2000s in music

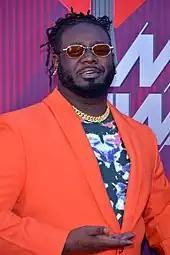
T-Pain was initially criticized for popularizing autotune, which is now considered an iconic trend of the decade.

By mid-2008, the sound began to fade as indie rap and alternative began to come in with artists such as Kid Cudi and The Cool Kids, who fused hip hop with electro and hipster influences. This trend continued on into the early 2010s. Alternative hip hop, almost unknown in the mainstream, except for a few crossover acts, evolved throughout the decade with the help of artists such as El-P, Mos Def, Lupe Fiasco, The Roots, MF Doom, Aesop Rock, and Common, who achieved unheard-of success for their field. Throughout the 2000s, alternative hip hop continued its philosophical, positive, and complex lyrical subject matter, while denouncing materialism, fashion, and money. This subgenre also includes spoken word and a branch of slam poetry. The subgenre could be said to be related to both the old school hip-hop culture of the 1980s and 1990s, and the indie rock and hipster subcultures.